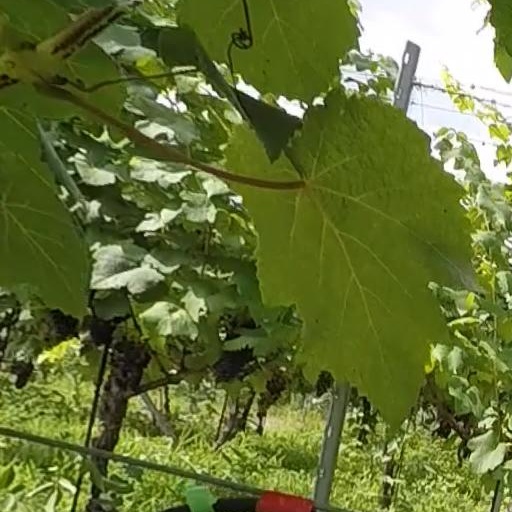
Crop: grape